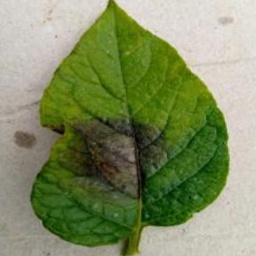
Etiqueta: Late Blight